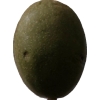
Label: nut